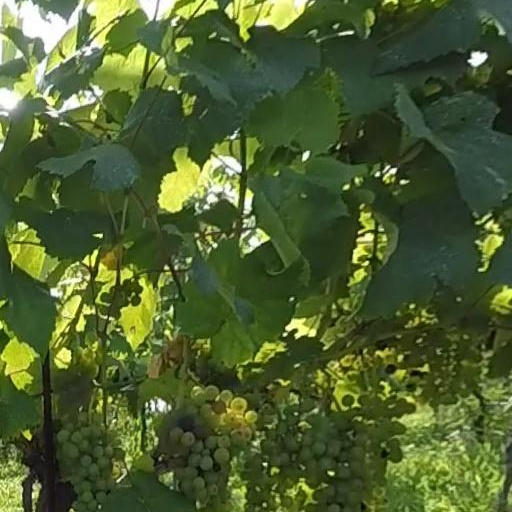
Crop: grape